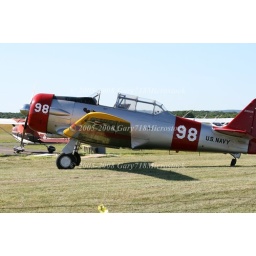
an old airplane displayed in field